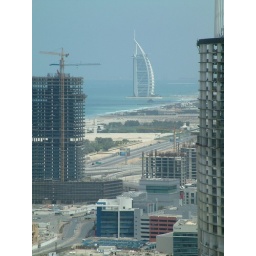
View over Dubai from roof of Emaar apartment building at Dubai Marina. Burj Al Arab in the distance.